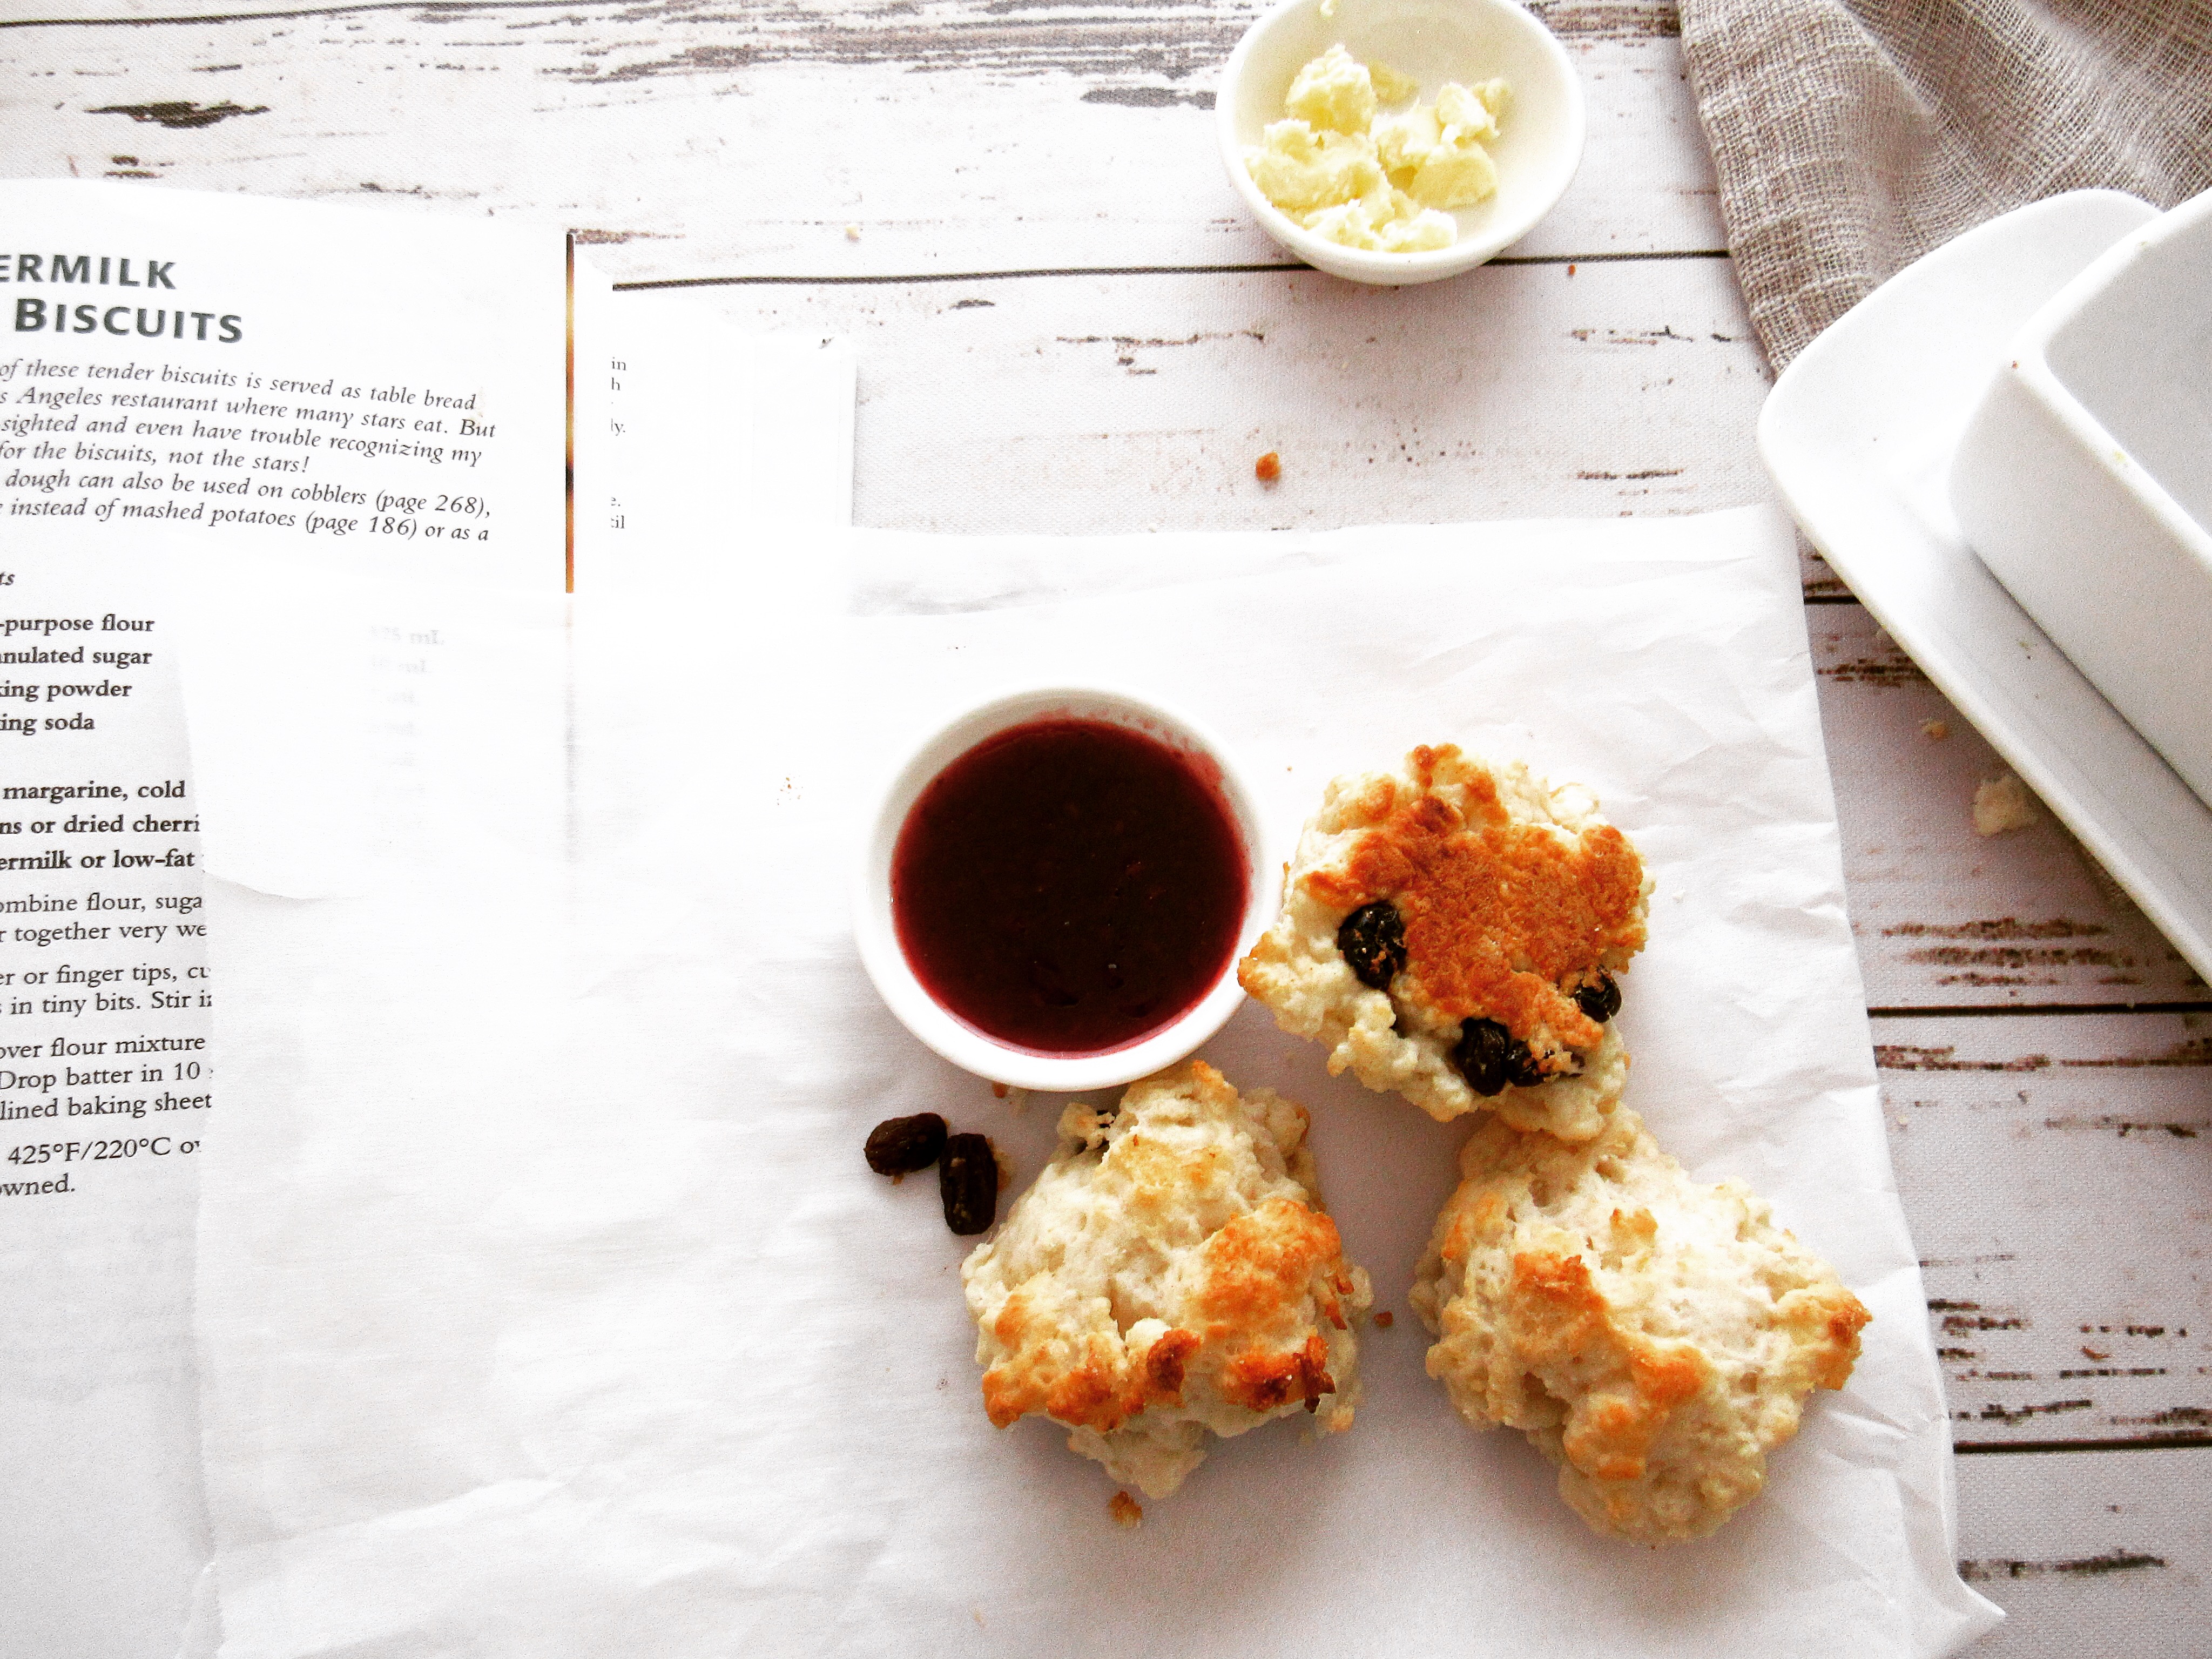
food, dish, ingredient, cuisine, fried food, comfort food, chicken nugget, fritter, scone, brunch, meal, breakfast, recipe, finger food, produce, Clam cake, dessert, hash browns, fast food, appetizer, pakora, karaage, panko, Coconut macaroon